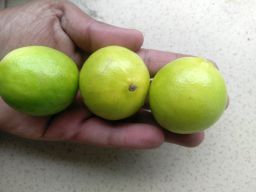
Fruit: Lime
Quality: Good